Radivoj of Bosnia

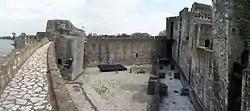
Smederevo Fortress

Radivoj spent the remainder of Thomas' reign peacefully and aiding his brother when necessary. In 1458, he took part in the negotiations with the Hungarian king Matthias Corvinus and the Serbian despoina Helena Palaiologina regarding the marriage of his nephew Stephen Tomašević and Helena's daughter Helena. King Thomas' sent Radivoj to Hungary as an envoy in October. In January the following year, Radivoj accompanied his nephew to the session of the Diet of Hungary in Buda, and two months later to Smederevo, where Stephen married Helena and became the new despot. In June, however, the Ottomans army attacked Serbia and approached the Smederevo Fortress. No attempt to defend it was made, and Radivoj negotiated surrender and safe conduct of the royal family. The King of Hungary accused Radivoj and Thomas of betrayal and selling the fortress to the Ottomans, "damaging the Christendom", and confiscated the estates Radivoj held in his kingdoms. Matthias circulated the allegation throughout Europe, while Thomas made great effort to deny it. He sent emissaries to Mantua, where they were received by Pope Pius II on 10 July before Matthias's accusation reached him. Radivoj was probably one of the envoys, as the Pope took the opportunity to address a request he made regarding private worship.